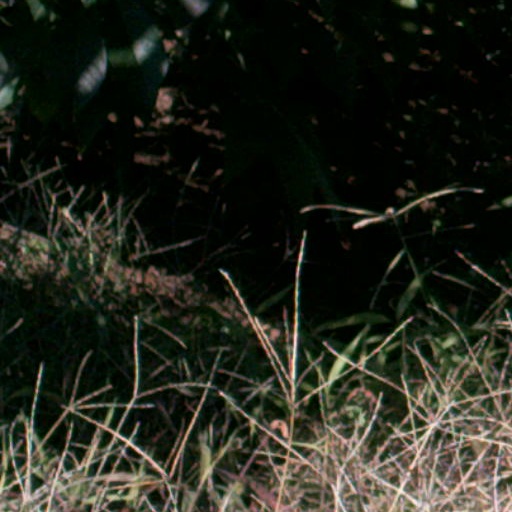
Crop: cassava